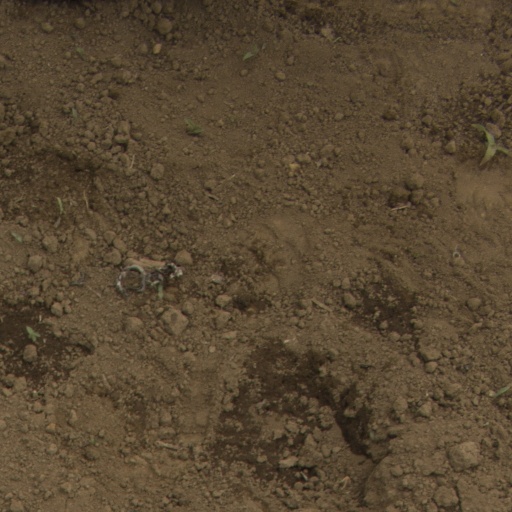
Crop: Jerusalem artichoke